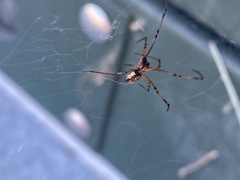
Species: Lactrodectus_hesperus